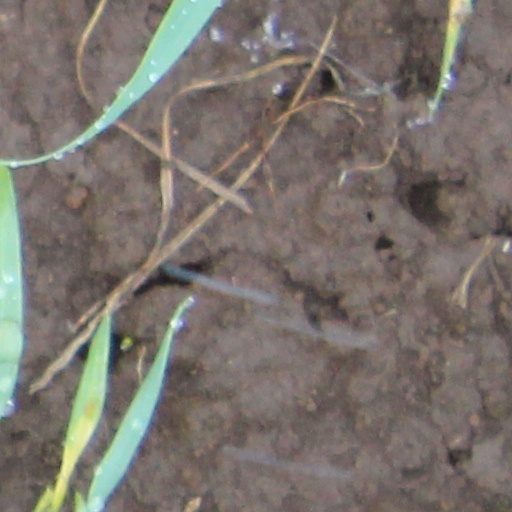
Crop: wheat